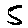
Label: 5